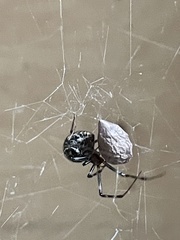
Species: Parasteatoda_tepidariorum